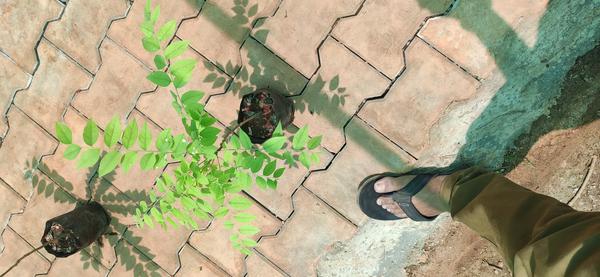
Plant: Amla